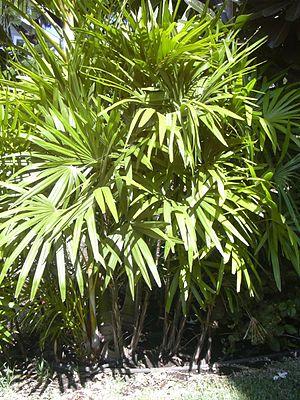
Rhapis excelsa est une espèce de palmiers du genre Rhapis et de la famille des Arécacées. L'espèce est originaire d'Asie et notamment de la Chine d'où il tire son nom commun de palmier chinois, à ne pas confondre avec le palmier de chine qui est une tout autre espèce.